Battle of Prairie Dog Creek

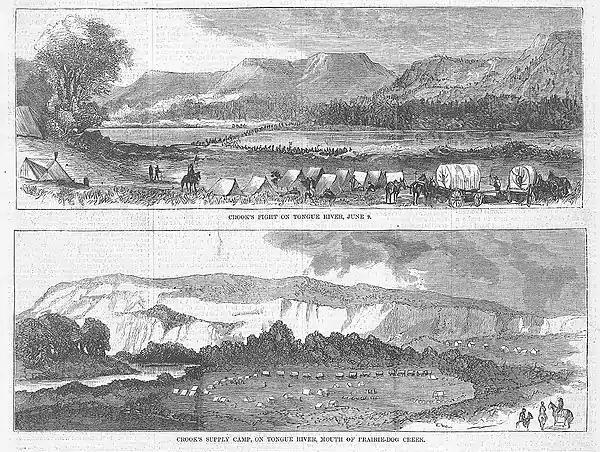
Crook's Fight on Tongue River, June 9, 1876, as pictured by Harper's Weekly.

In the fight, the casualties included two Cheyennes killed or wounded, two soldiers who suffered minor wounds, one of the soldiers' mules killed, and two of the soldiers' horses wounded. The soldiers seemed to have rather enjoyed the skirmish, since it relieved the boredom in their otherwise mundane life in bivouac. Since the soldiers' mounts were well secured, the Cheyennes suffered only a lost opportunity to steal some horses. Most of the same combatants that fought at Prairie Dog Creek on both sides would soon move north and see action at the Battle of the Rosebud, only eight days later. In addition, many of the Cheyenne warriors would also fight in the Battle of the Little Bighorn, just 16 days after the Battle of Prairie Dog Creek.